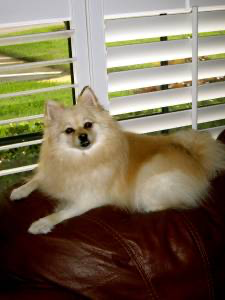
Animal: dog
Breed: pomeranian